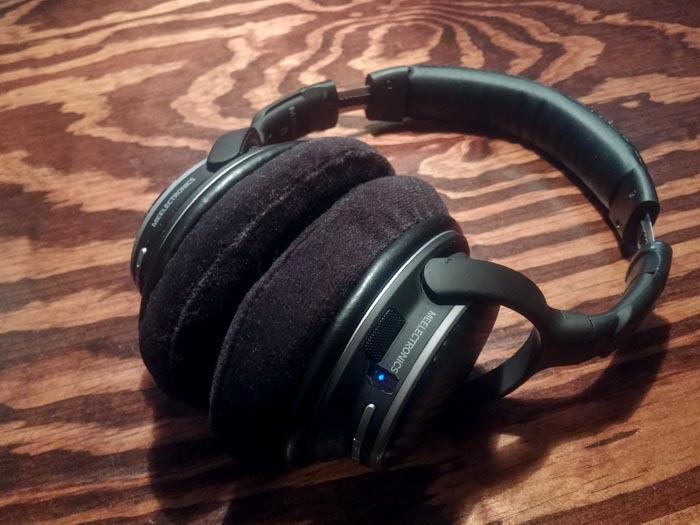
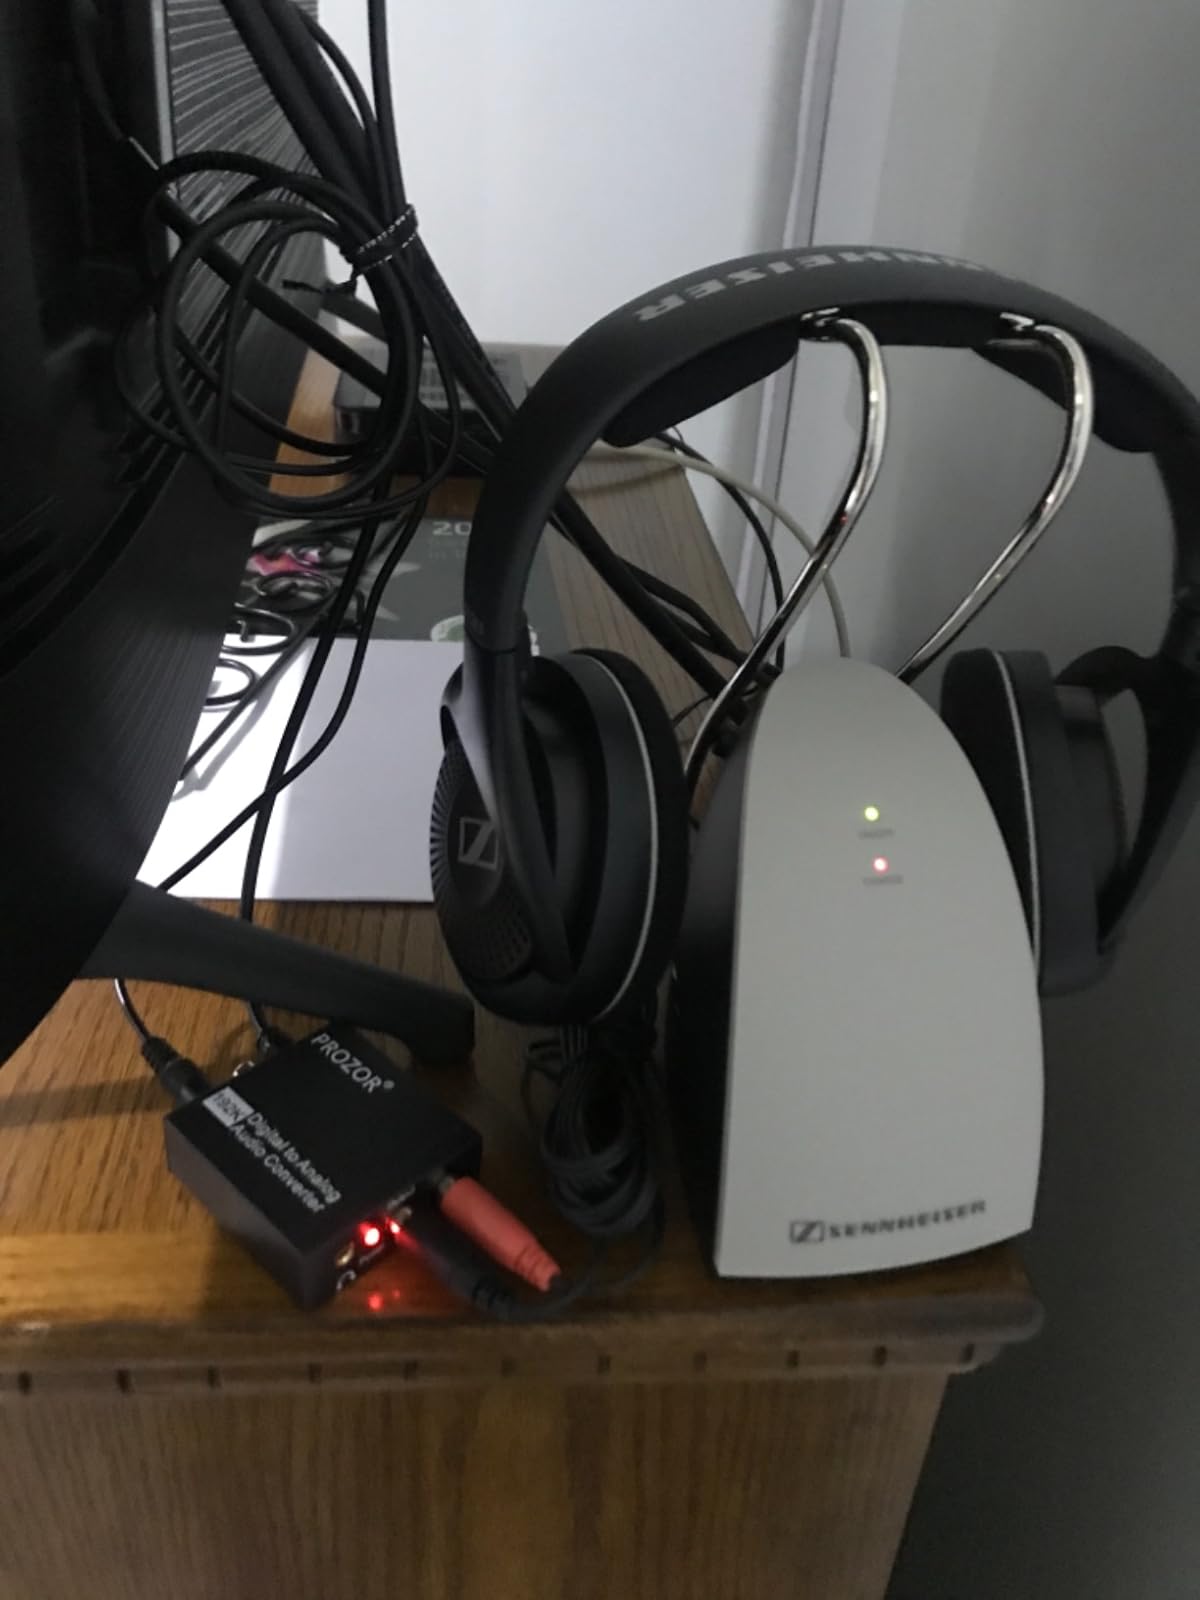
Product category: headphones
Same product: no